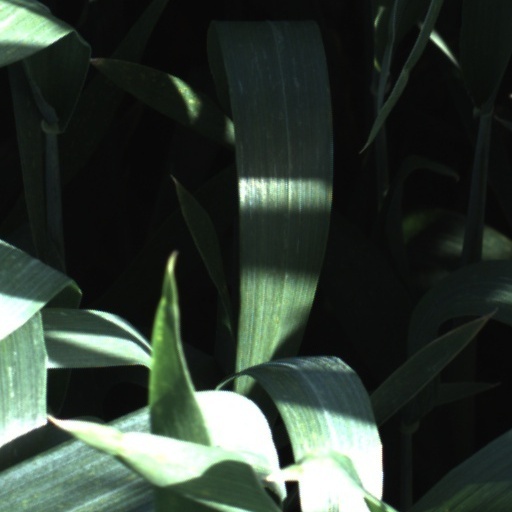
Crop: wheat